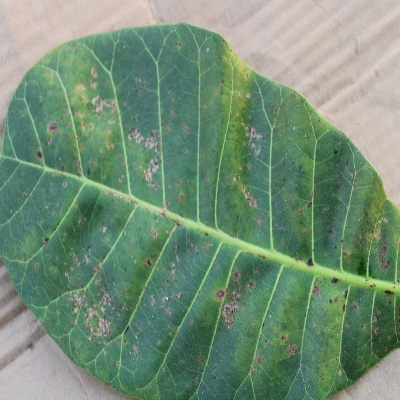
Crop: Cashew
Condition: anthracnose